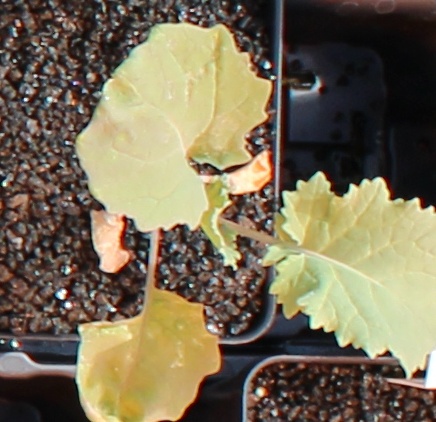
Label: Canola